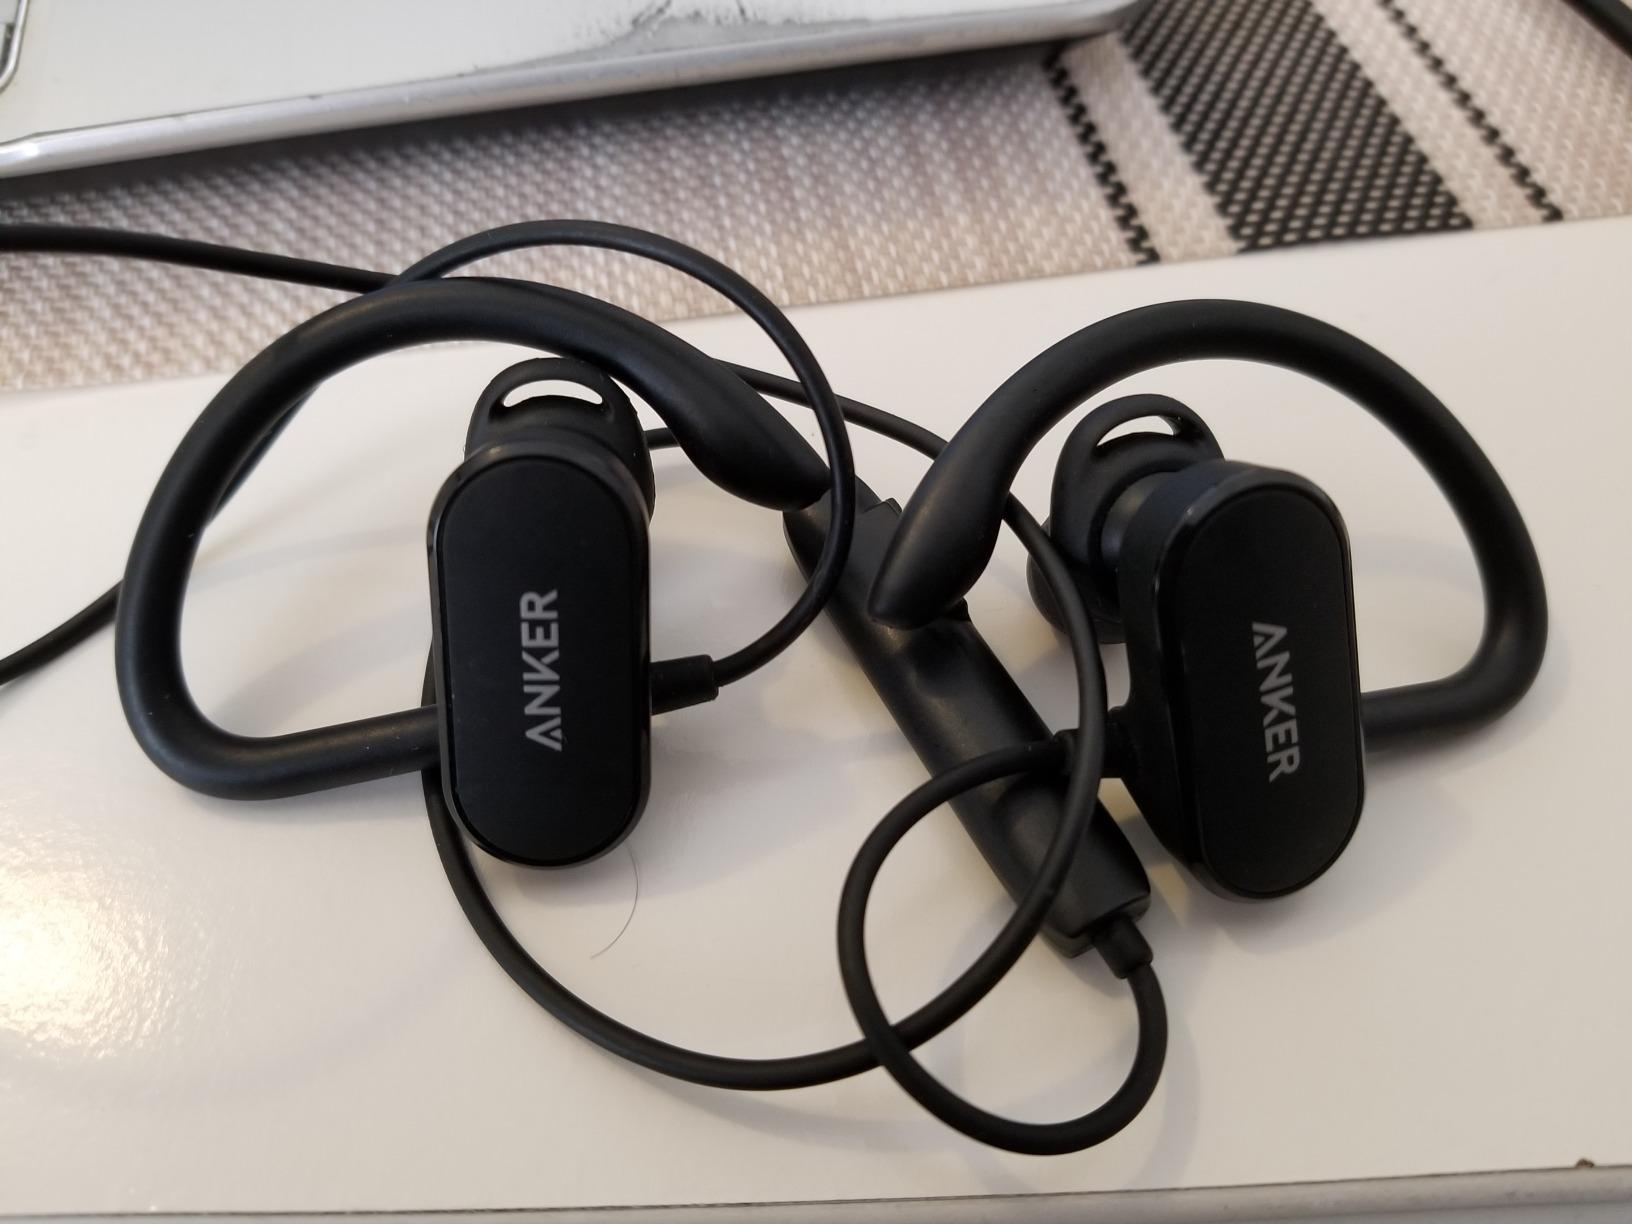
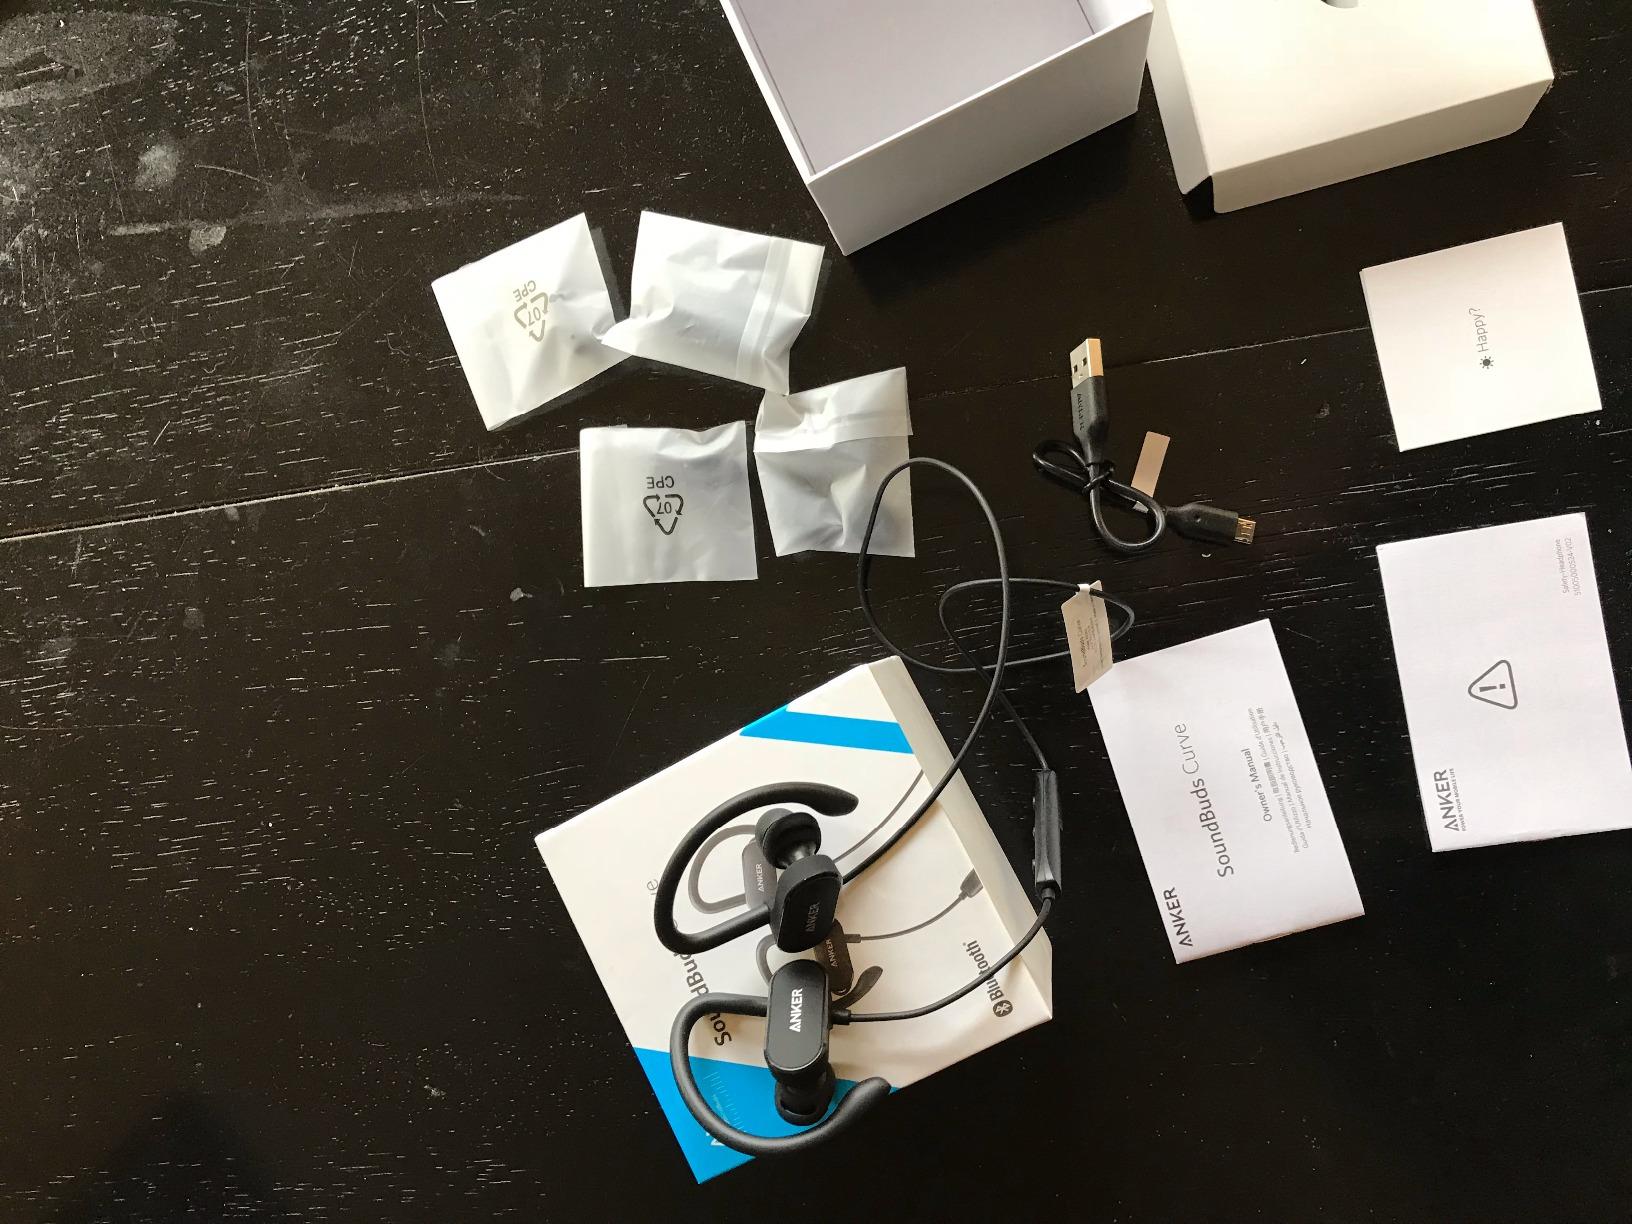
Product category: headphones
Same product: yes